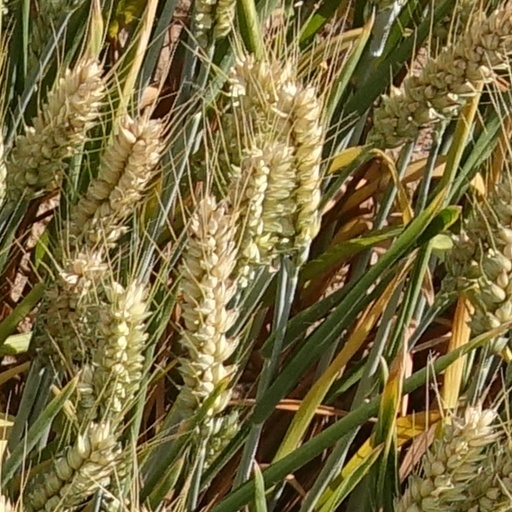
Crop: wheat